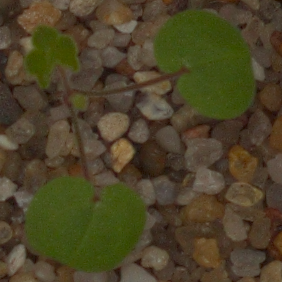
Label: smallflowered_cranesbill